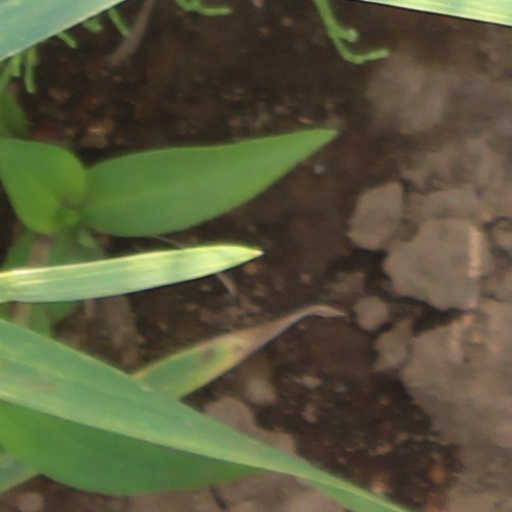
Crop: wheat